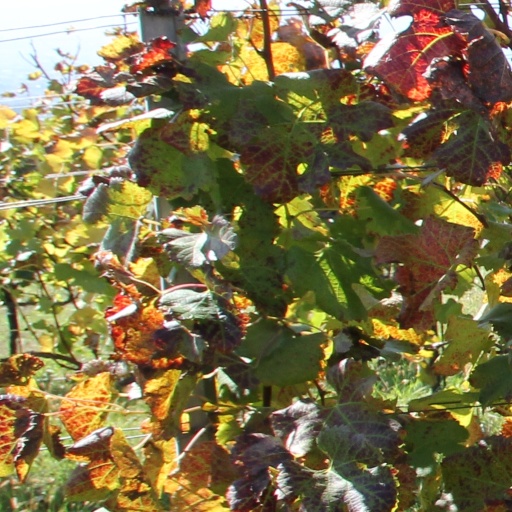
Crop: grape